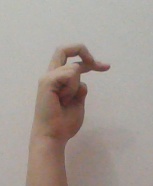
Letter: zay